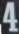
Number: 4